Boerner Botanical Gardens

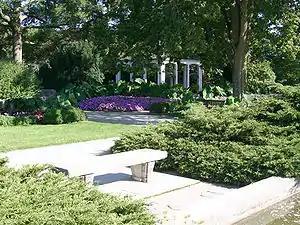
Boerner Botanical Gardens

Boerner Botanical Gardens are botanical gardens located on the grounds of Whitnall Park in the village of Hales Corners, Milwaukee County, Wisconsin. The gardens are named for Alfred Boerner, who designed the original five formal gardens. The Annual, Perennial, Rock, Rose and Peony Gardens were constructed in the 1930s. Later additions included trial, herb, lily and shrub rose gardens, as well as the Bog Walk.